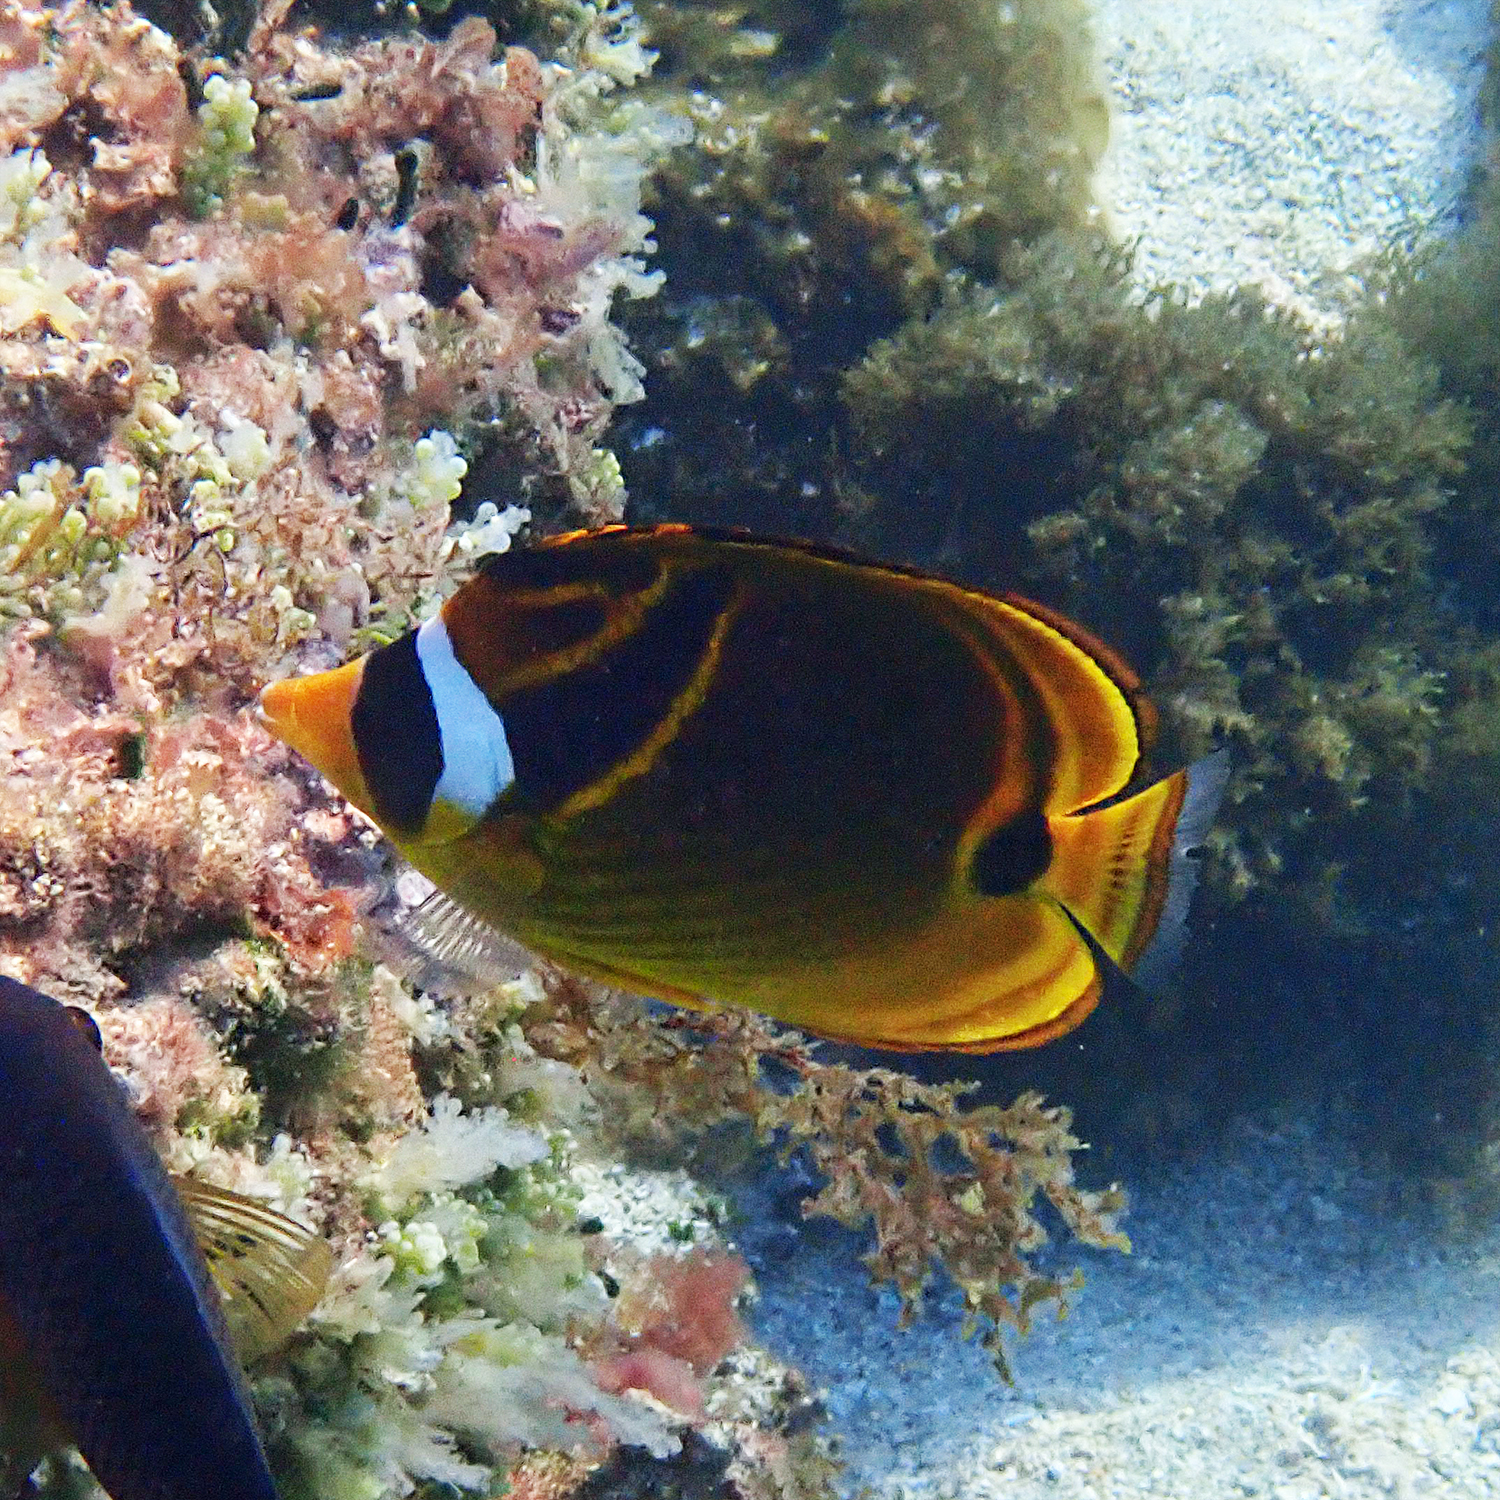
Chaetodon lunula (Raccoon Butterflyfish)